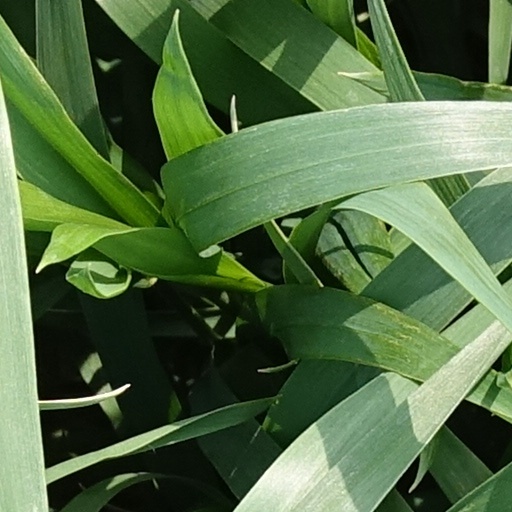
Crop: wheat